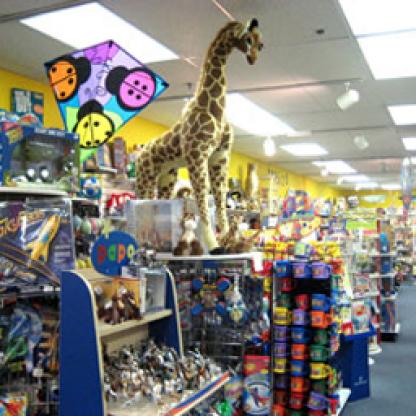
Scene: Indoor